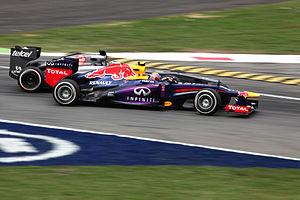
Le Grand Prix automobile d'Italie 2013, disputé le 8 septembre 2013 sur le circuit de Monza, est la 890ᵉ épreuve du championnat du monde de Formule 1 courue depuis 1950, année où elle figurait déjà au calendrier sur le même circuit. Il s'agit de la soixante-quatrième édition du Grand Prix d'Italie comptant pour le championnat du monde de Formule 1, la soixante-troisième se tenant à Monza, et de la douzième manche du championnat 2013.